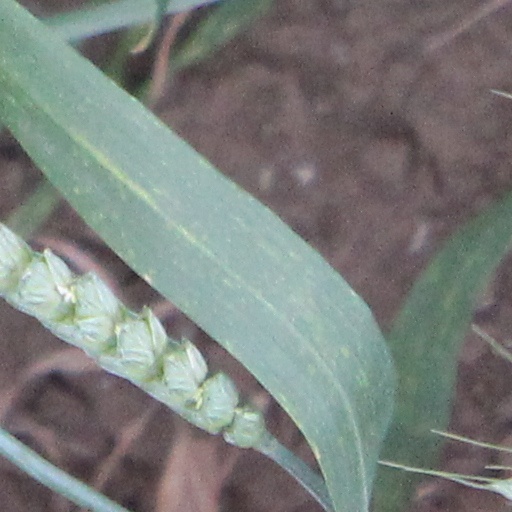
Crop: wheat